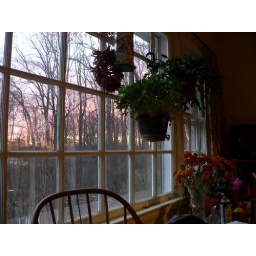
Very early light in the kitchen of my family home in Maryland.